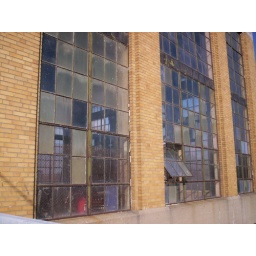
hydro electric plant on bridge st., ypsilanti --built in 1932